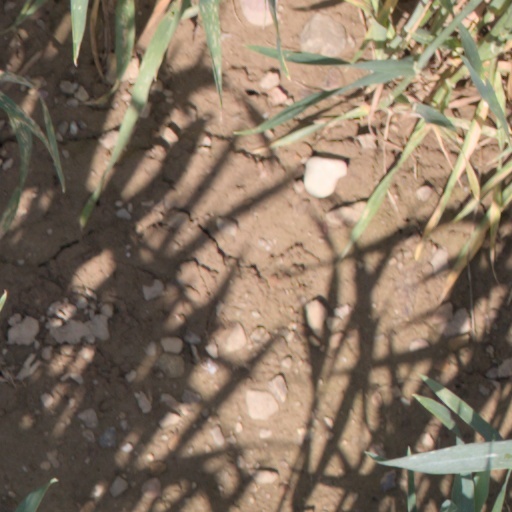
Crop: wheat